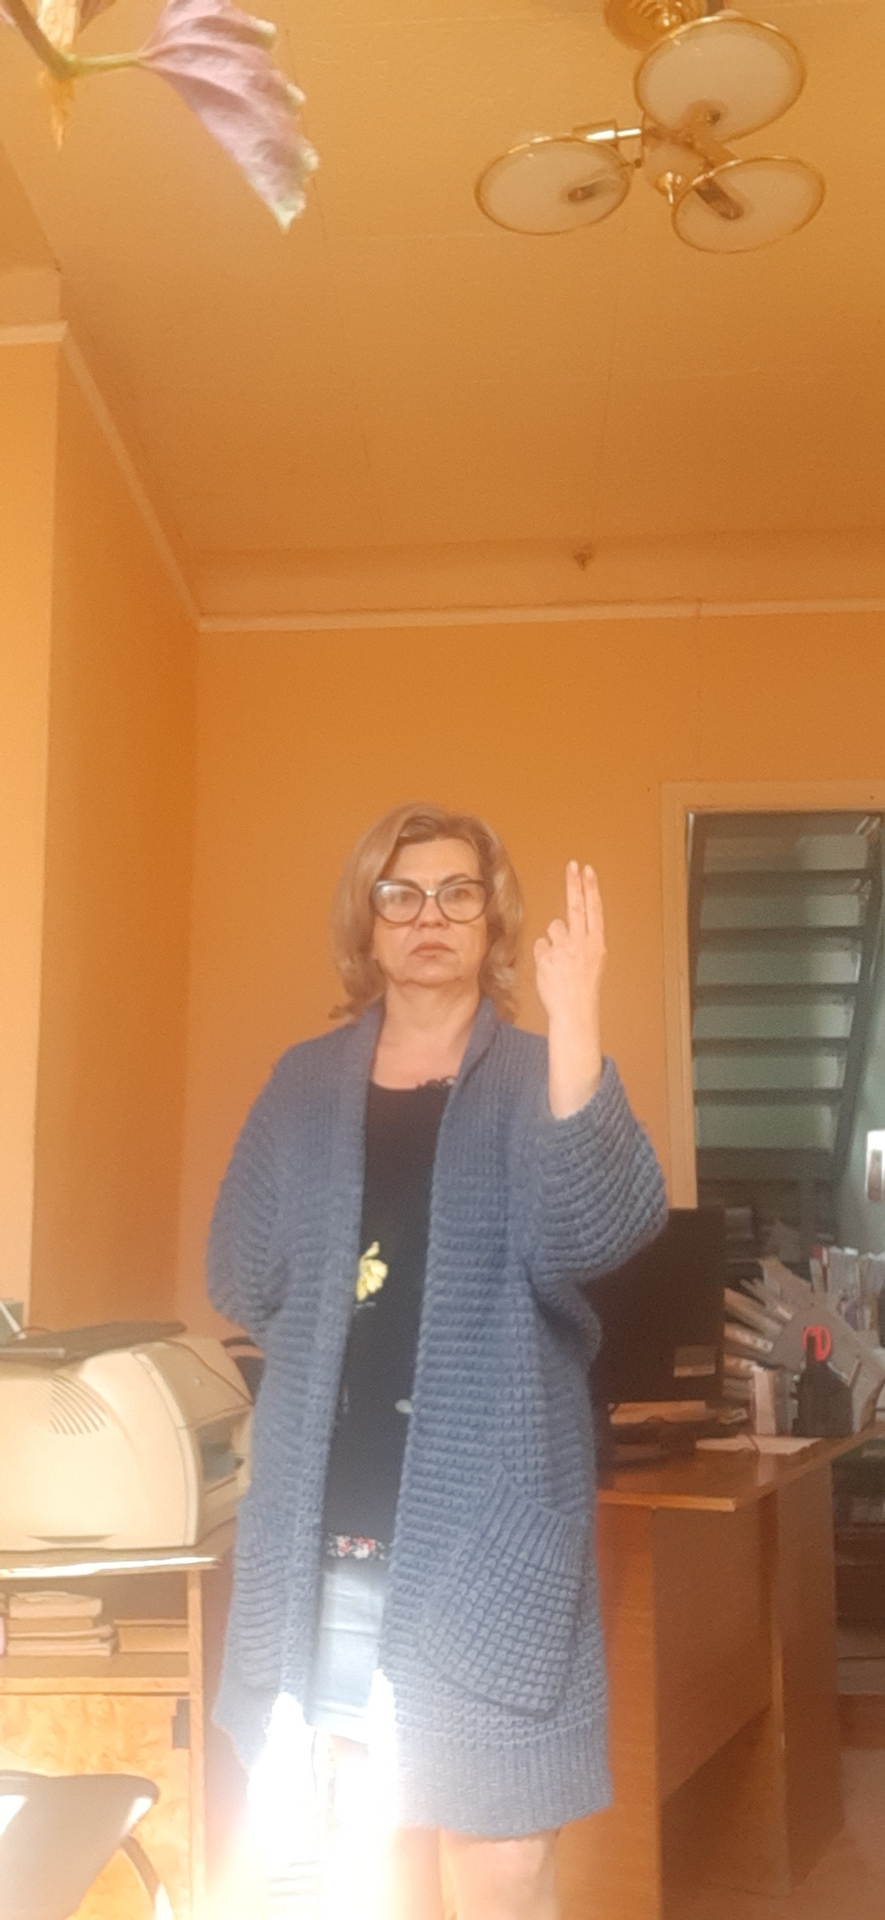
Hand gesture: two_up_inverted